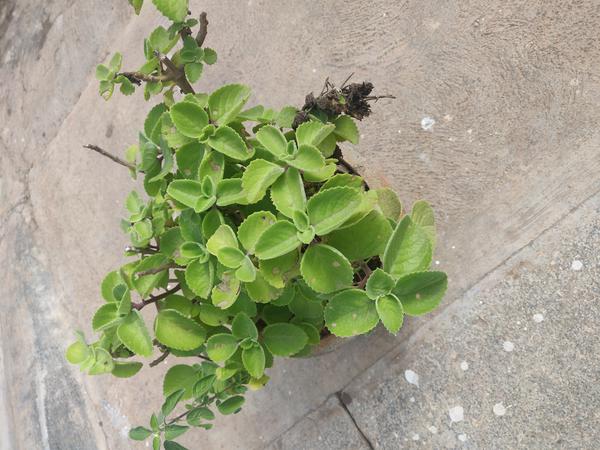
Plant: Doddapatre